Aigun

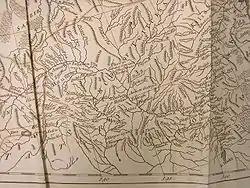
"Aaihom" (destroyed) shown on the 1773 map opposite "Sahalien Hotun", following d'Anville's map from 1734

The Ducher town was probably vacated when the Duchers were evacuated by the Manchu Chinese Qing Dynasty to the Sungari or Hurka in the mid-1650s. In 1683-85 the Manchus re-used the site as a base for their campaign against the Russian fort of Albazin.